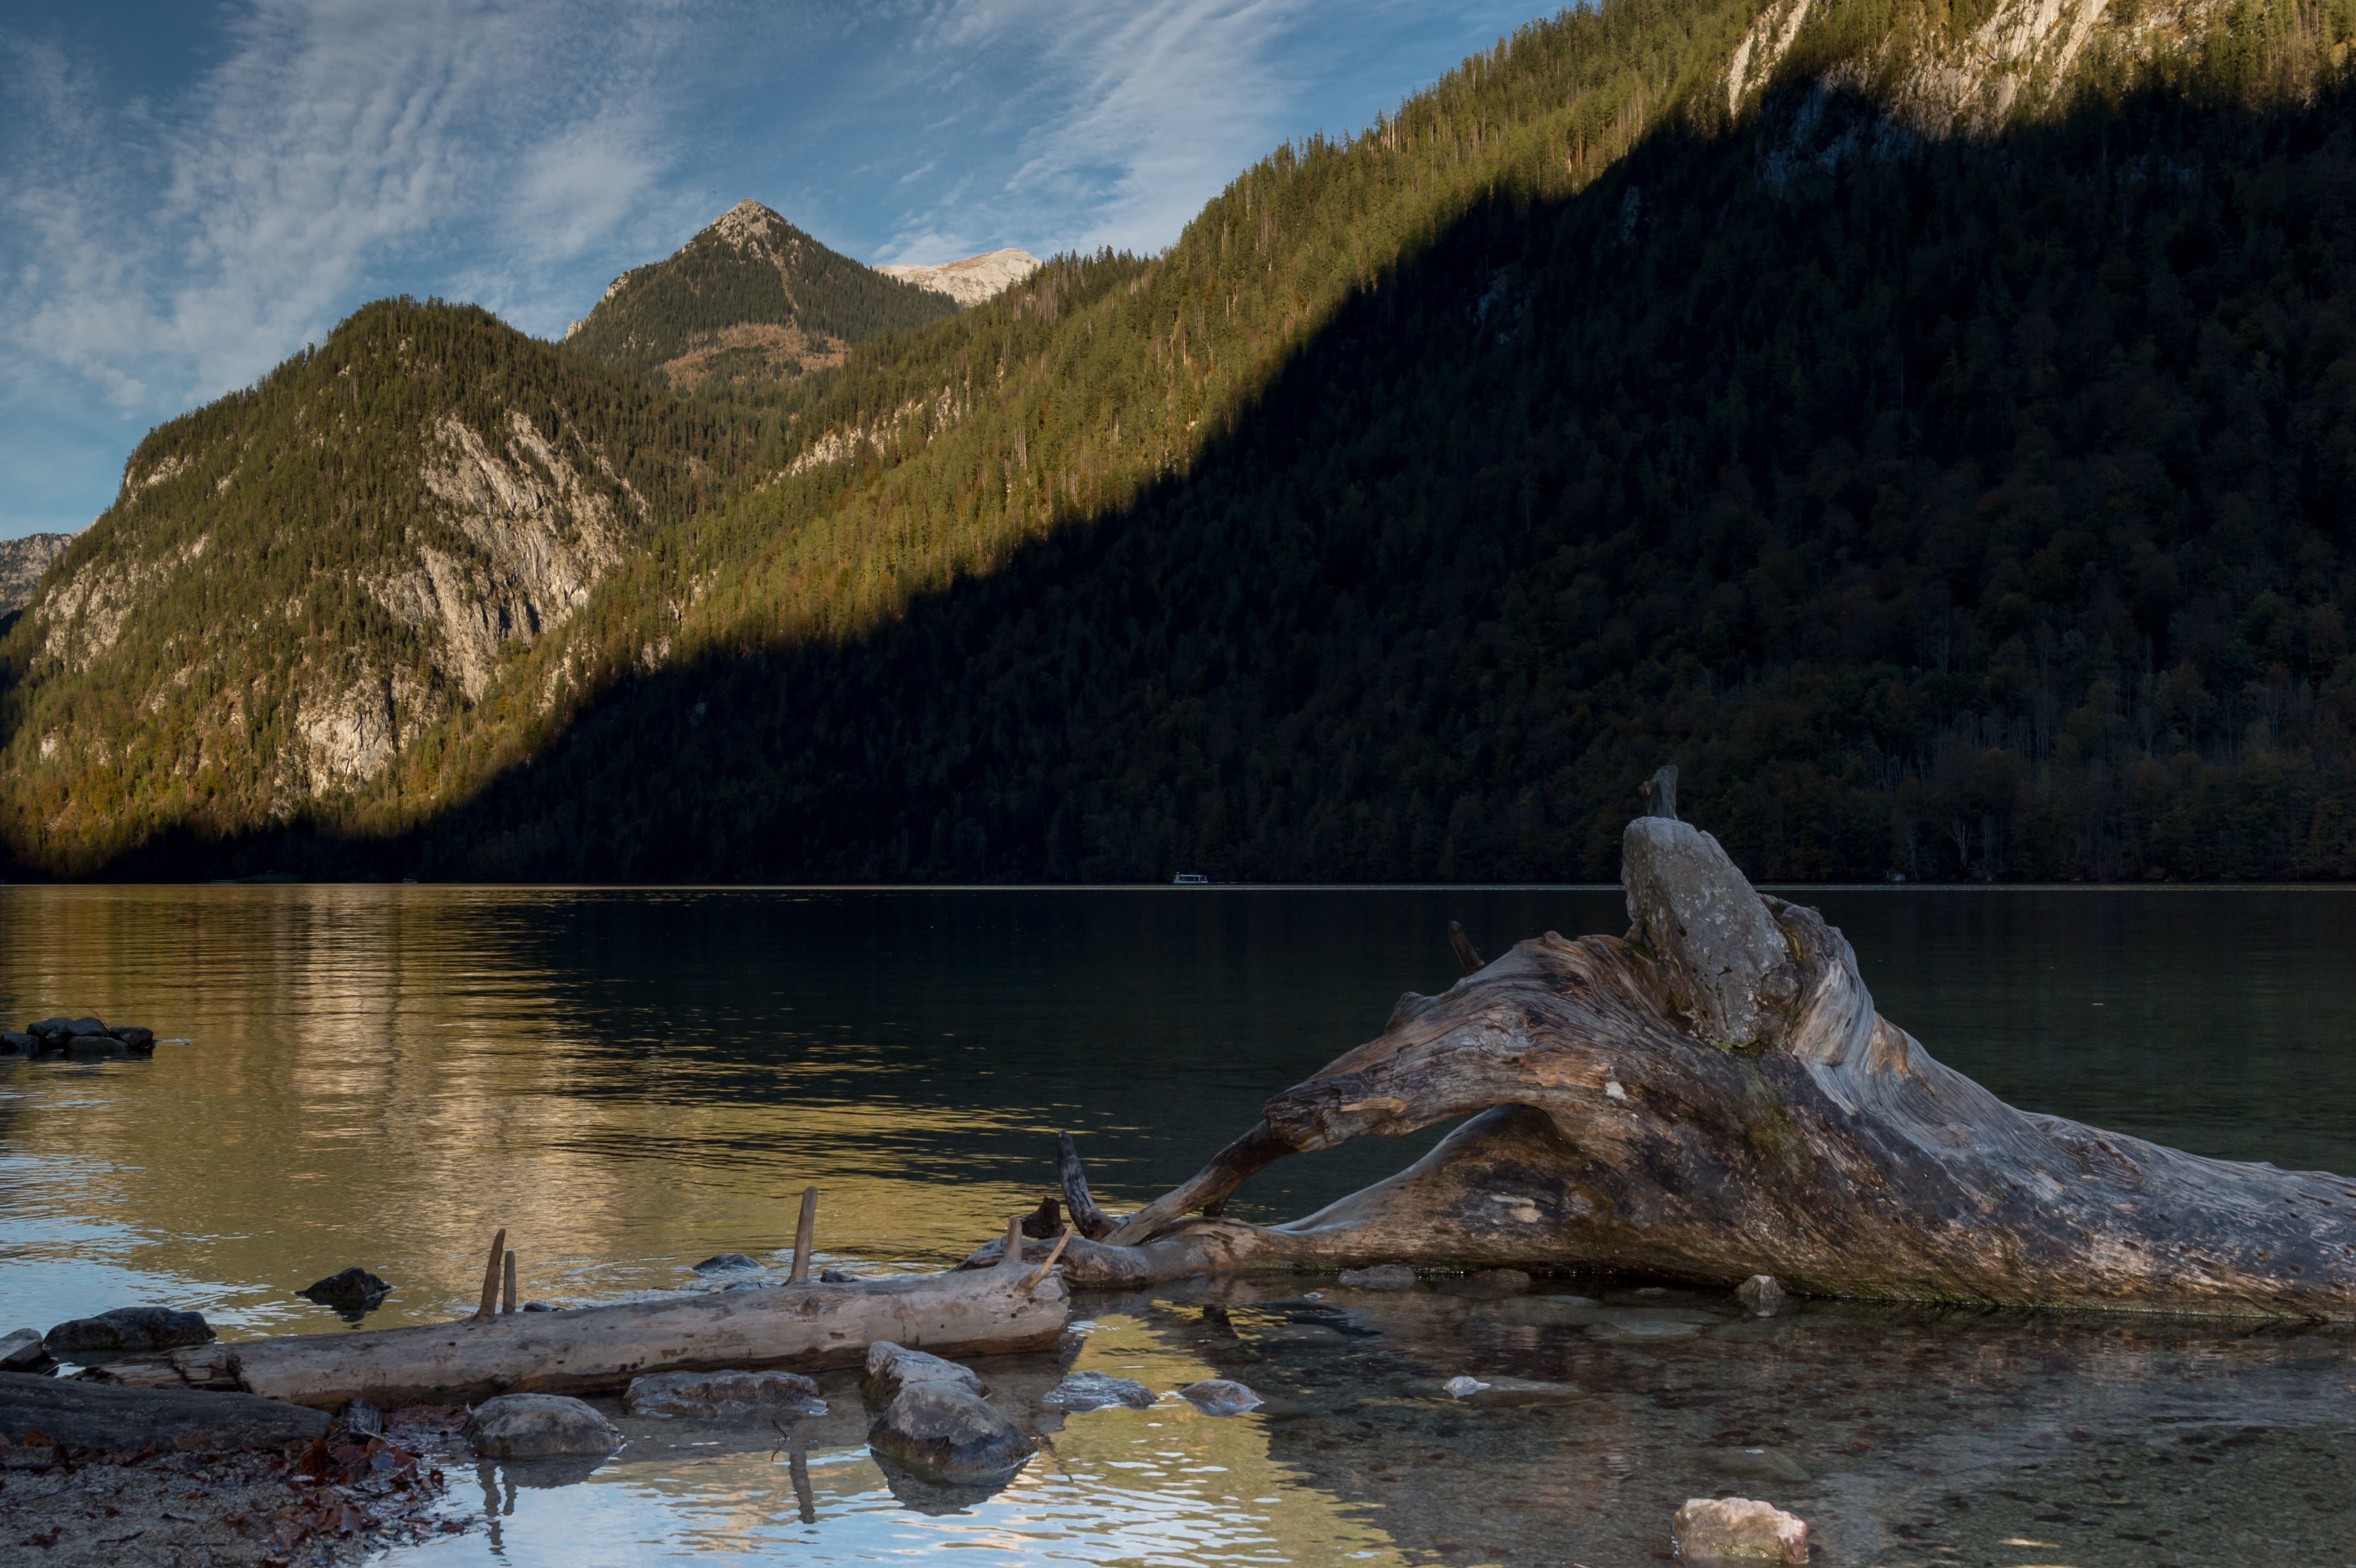
sea, coast, water, nature, rock, wilderness, mountain, lake, river, reflection, bay, reservoir, germany, bavaria, loch, schnauamknigsee